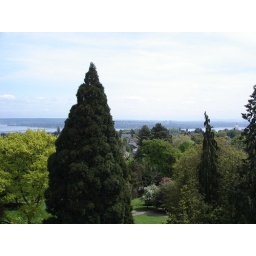
View from the observation deck of the water tower in Volunteer Park. The water tower was built by Water Department in 1906. `